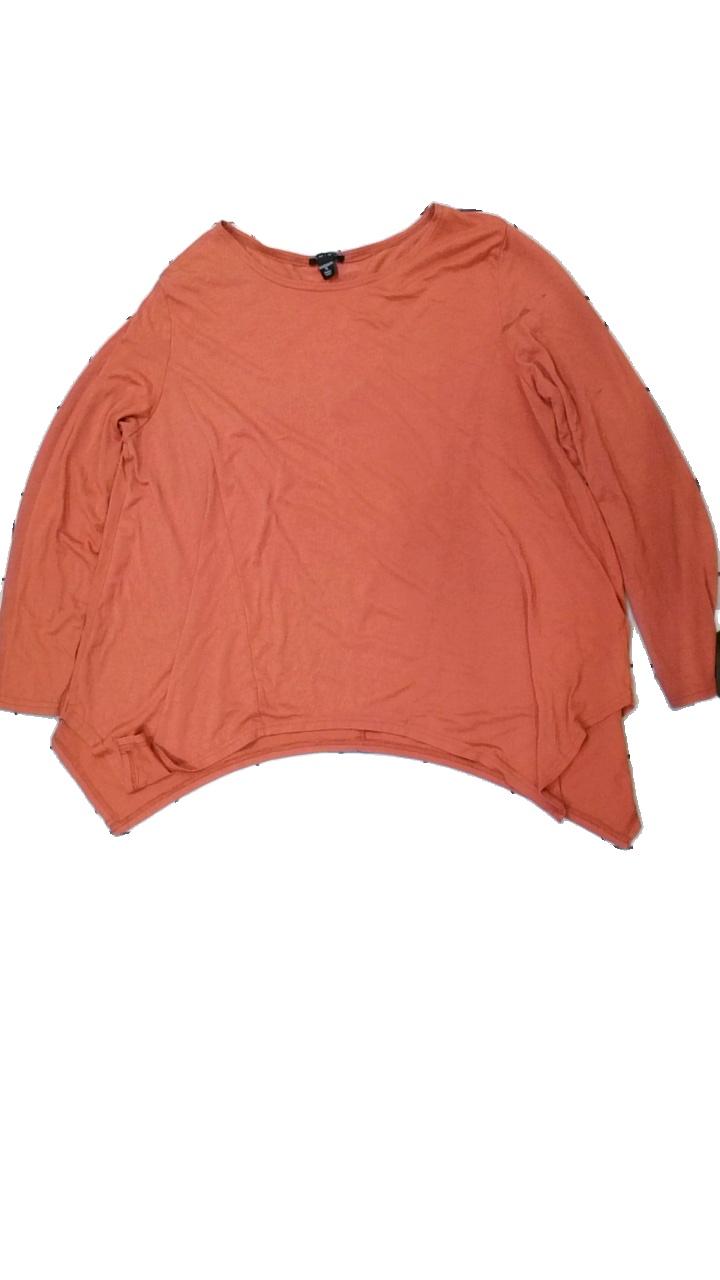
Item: Top (Ladies)
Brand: Amisu (new Yorker)
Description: brun långärmad tröja, mycket nopprig, fläck fram
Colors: Brown
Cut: Regular
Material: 65% polyester 35% cotton
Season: All
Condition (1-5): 1
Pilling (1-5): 1
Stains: Major
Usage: Energy Recovery
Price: <50